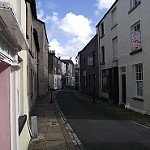
Label: street